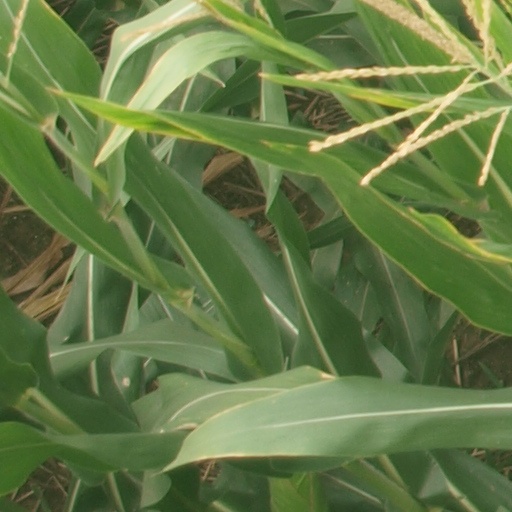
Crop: maize; corn